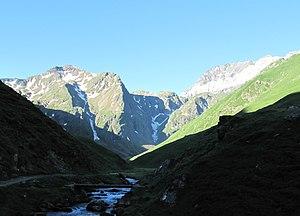
Depuis l'extrémité nord du grand replat de la vallée de La Gela, vue vers l'amont sur les grands pâturages de la vallée, avec en toile de fond un décor rocheux sous le soleil matinal, constitué par le Pic de Port Vieux à gauche, l'escarpement dit ""le Pichous de Barroude"" au milieu, et l'extrémité sud de la muraille de Barroude à droite."
La vallée de la Géla, ou vallée de la Gela, se situe dans les Pyrénées centrales, dans le département des Hautes-Pyrénées, en région Midi-Pyrénées. C’est une des branches de la haute vallée d'Aure.